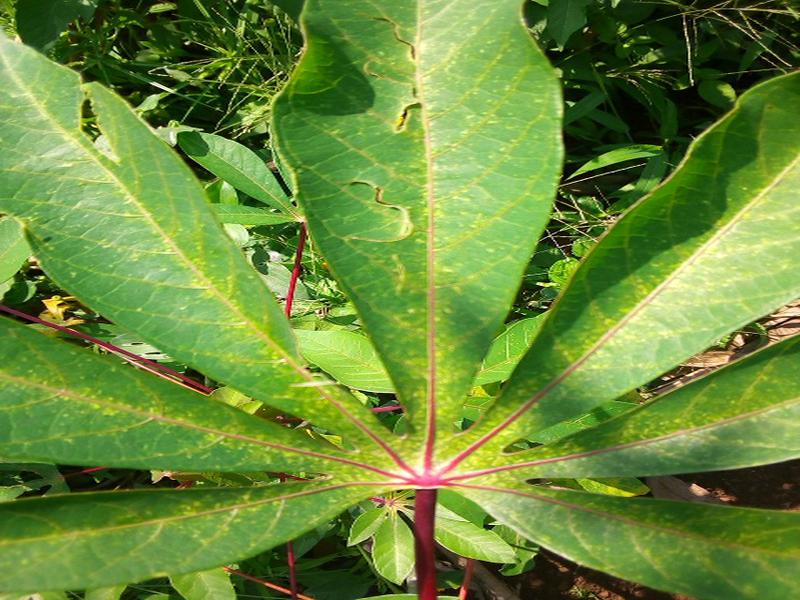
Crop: cassava
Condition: green_mottle